Charax Spasinu

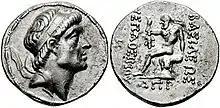
Hyspaosines (209–124 BC), founder and king of Characene, had his capital in Charax.

Charax Spasinu, also called Charax Spasinou, Charax Pasinu, Spasinu Charax, Alexandria or Antiochia in Susiana, was an ancient port at the head of the Persian Gulf in what is now Iraq and the capital of the ancient kingdom of Characene.